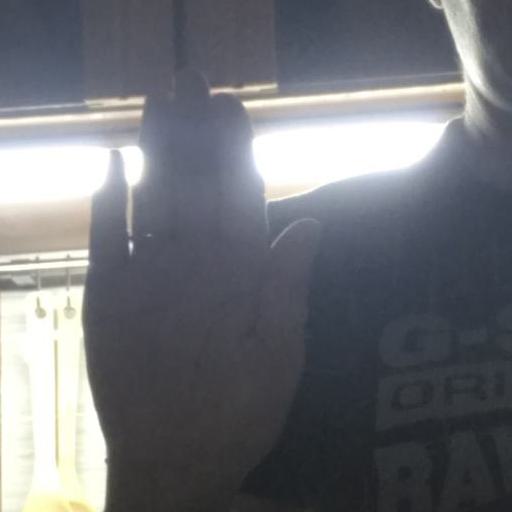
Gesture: stop